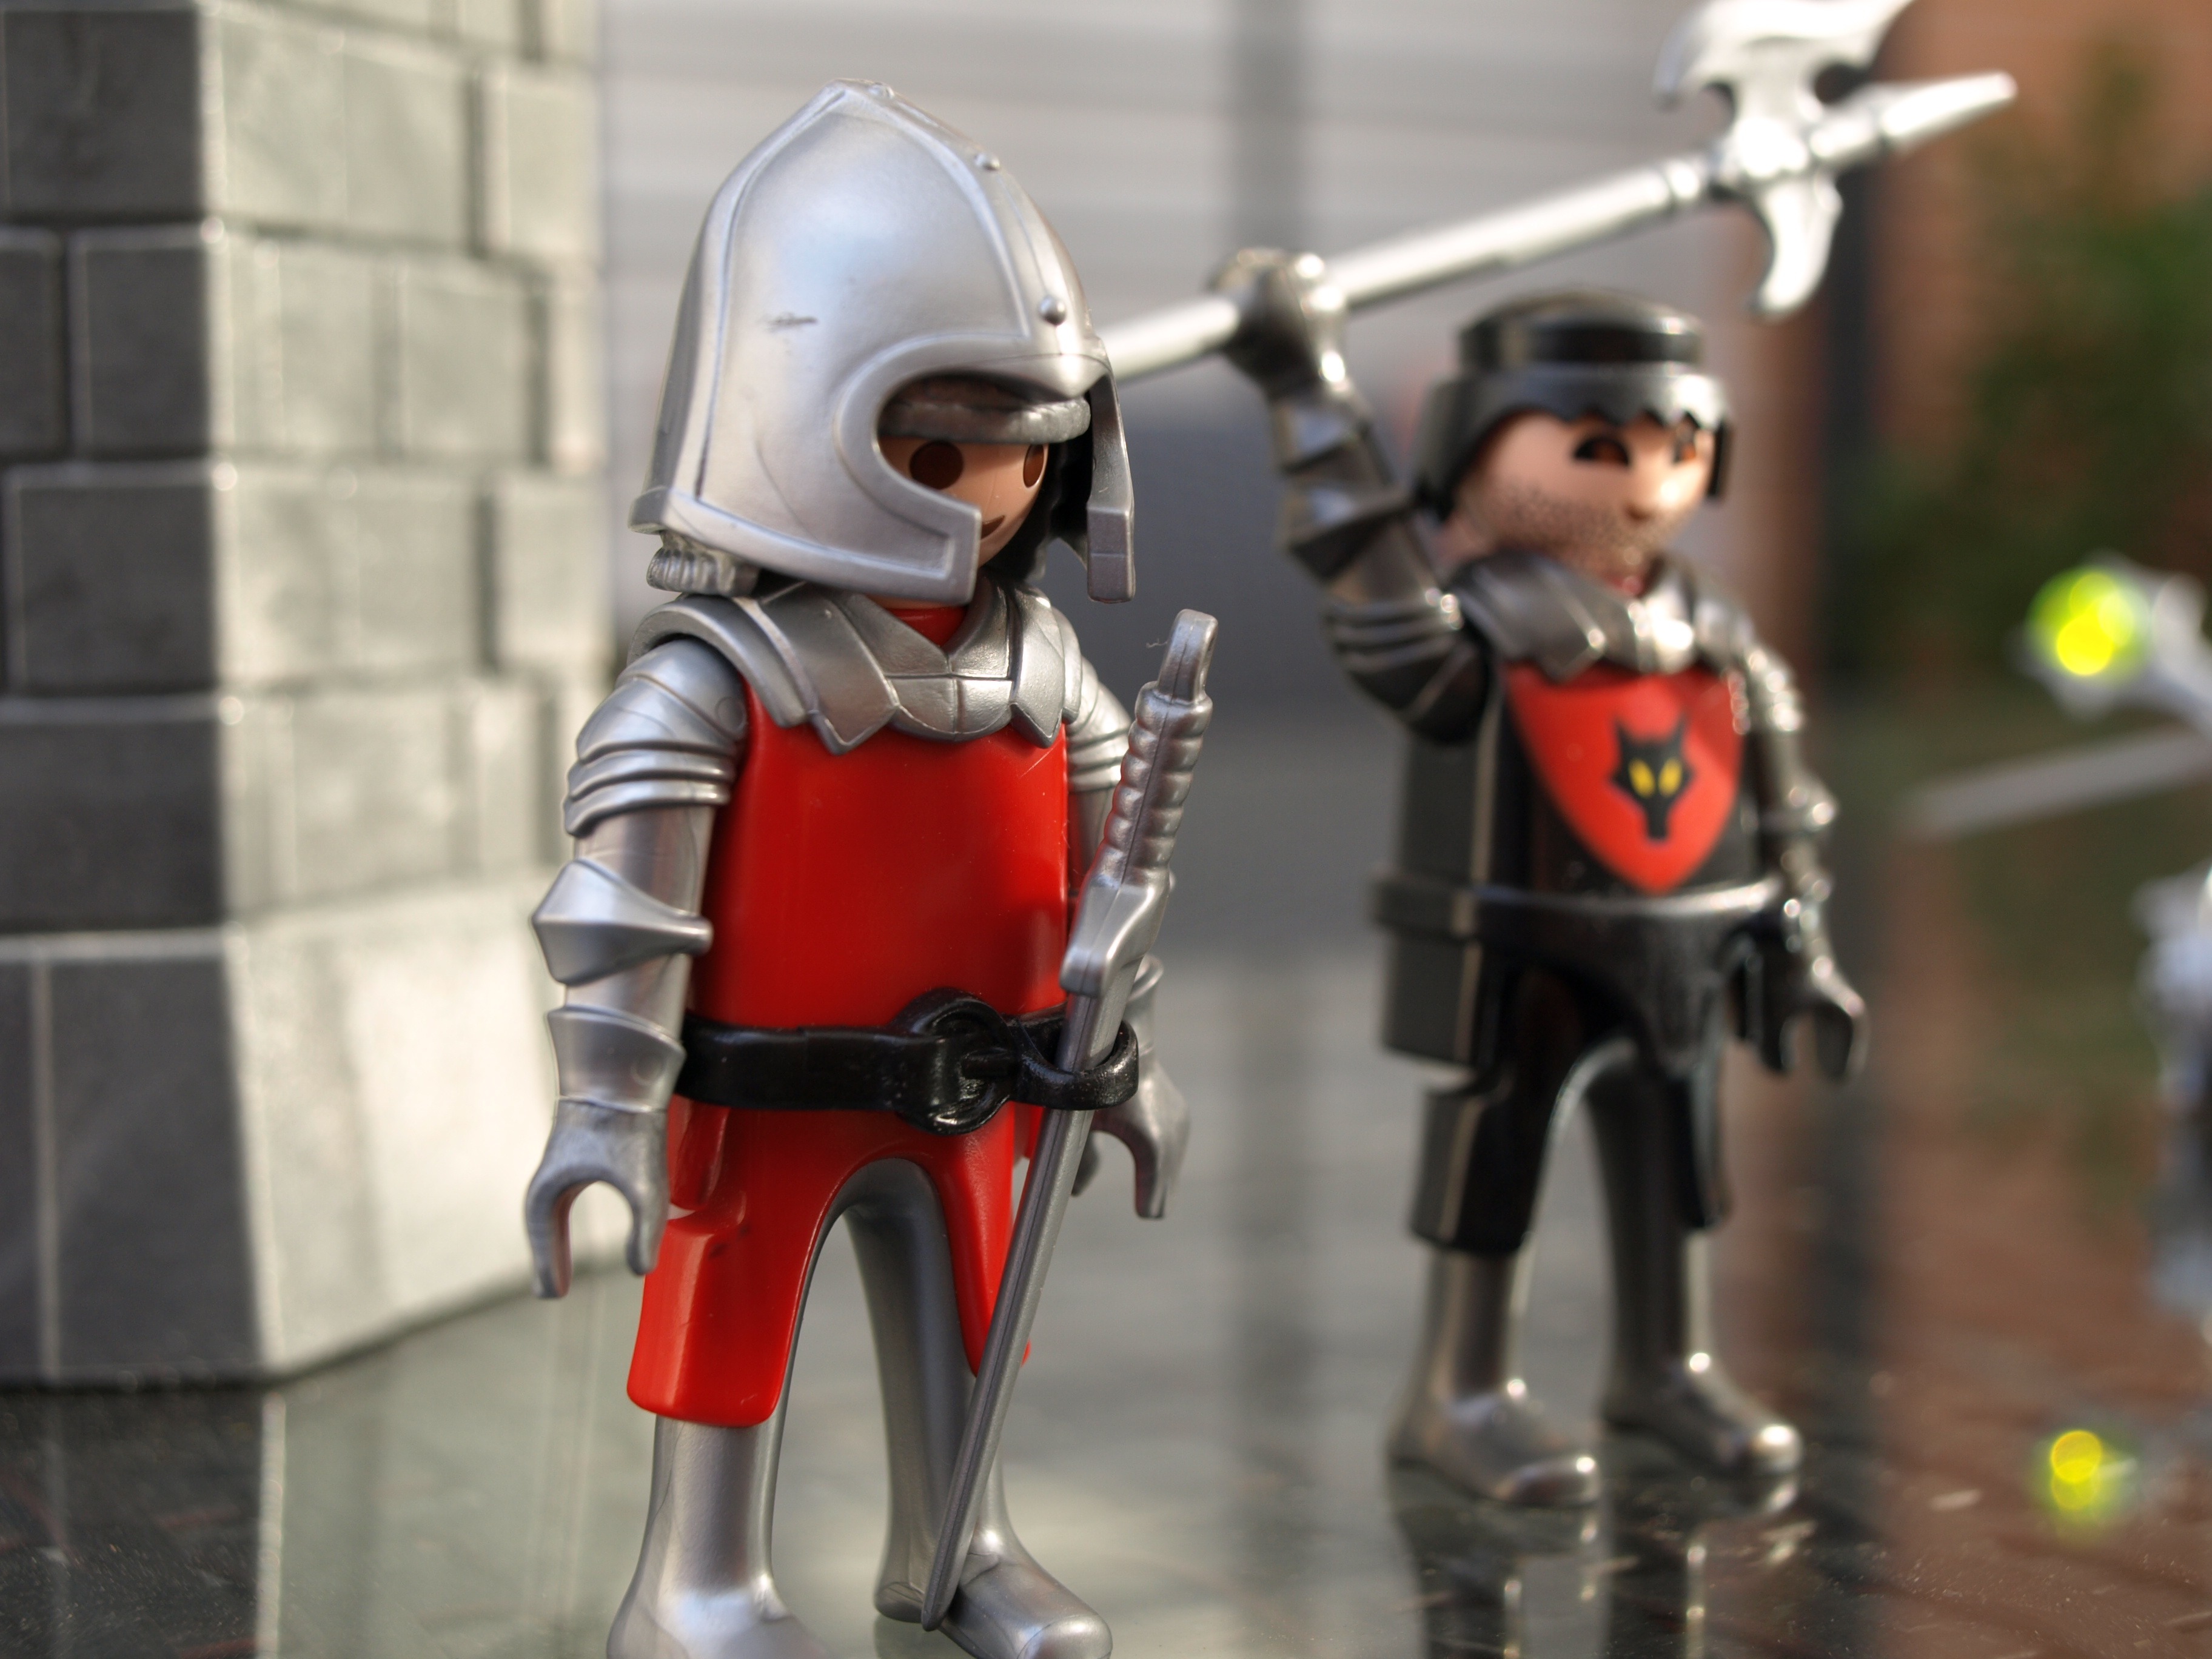
person, toy, figurine, dolls, action figure, gentlemen